His Only Son

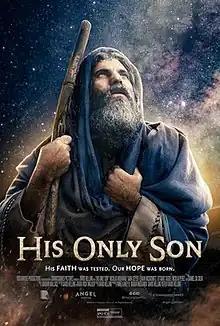
Theatrical release poster

His Only Son is a 2023 American Christian historical drama film produced, edited, written and directed by David Helling. Primarily set in Canaan, the film centers on the account from Genesis 22 in the Old Testament when the Lord tells Abraham to sacrifice his only son, Isaac, on Mount Moriah. The film stars Nicolas Mouawad as Abraham, Sara Seyed as Sarah, Edaan Moskowitz as Isaac, and Daniel da Silva as the Lord, alongside Ottavio Taddei and Nicolai Perez. It was released in the United States on March 31, 2023.